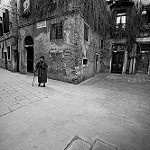
Label: B & W